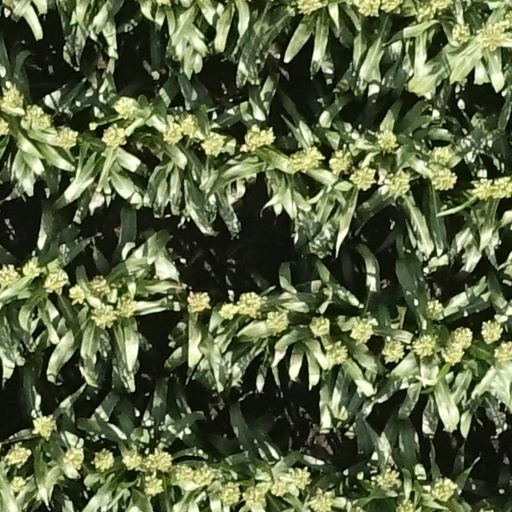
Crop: sorghum